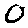
Label: 0